Désiré-Joseph Mercier

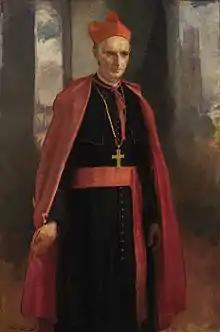
"Cardinal Mercier" by Cecilia Beaux, 1919

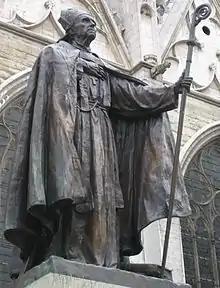
Mercier is commemorated by this statue by Égide Rombaux outside the Cathedral of St. Michael and St. Gudula in Brussels

His reputation within his field gained the recognition of Pope Pius X, and Mercier was appointed as Archbishop of Mechelen and Primate of Belgium on 7 February 1906. He received his episcopal consecration on the following 25 March from Archbishop Antonio Vico, and took as his episcopal motto: "Apostolus Jesu Christi". Mercier was created cardinal priest by Pope Pius X in the consistory of 15 April 1907. Three days later Pope Pius gave him his cardinal's ring and assigned him the titular church of S. Pietro in Vincoli.